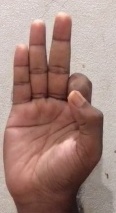
ASL sign: F